Pommiers, Indre

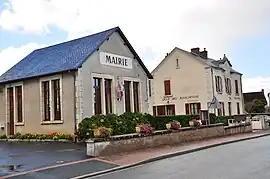
Town hall

Pommiers is a commune in the Indre department in central France.